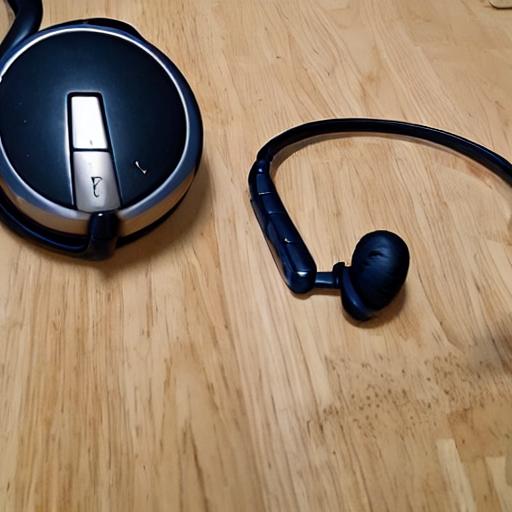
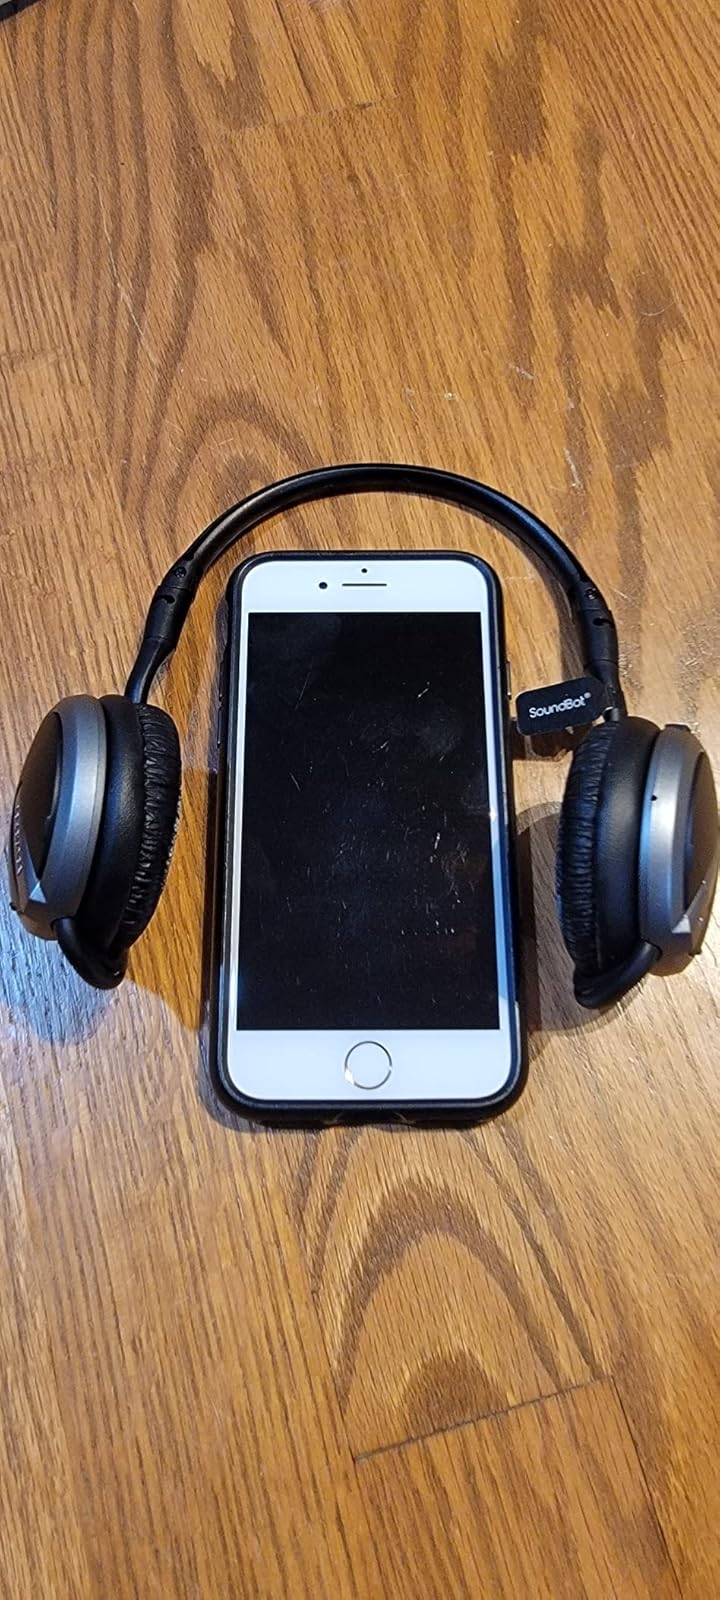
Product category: headphones
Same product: no